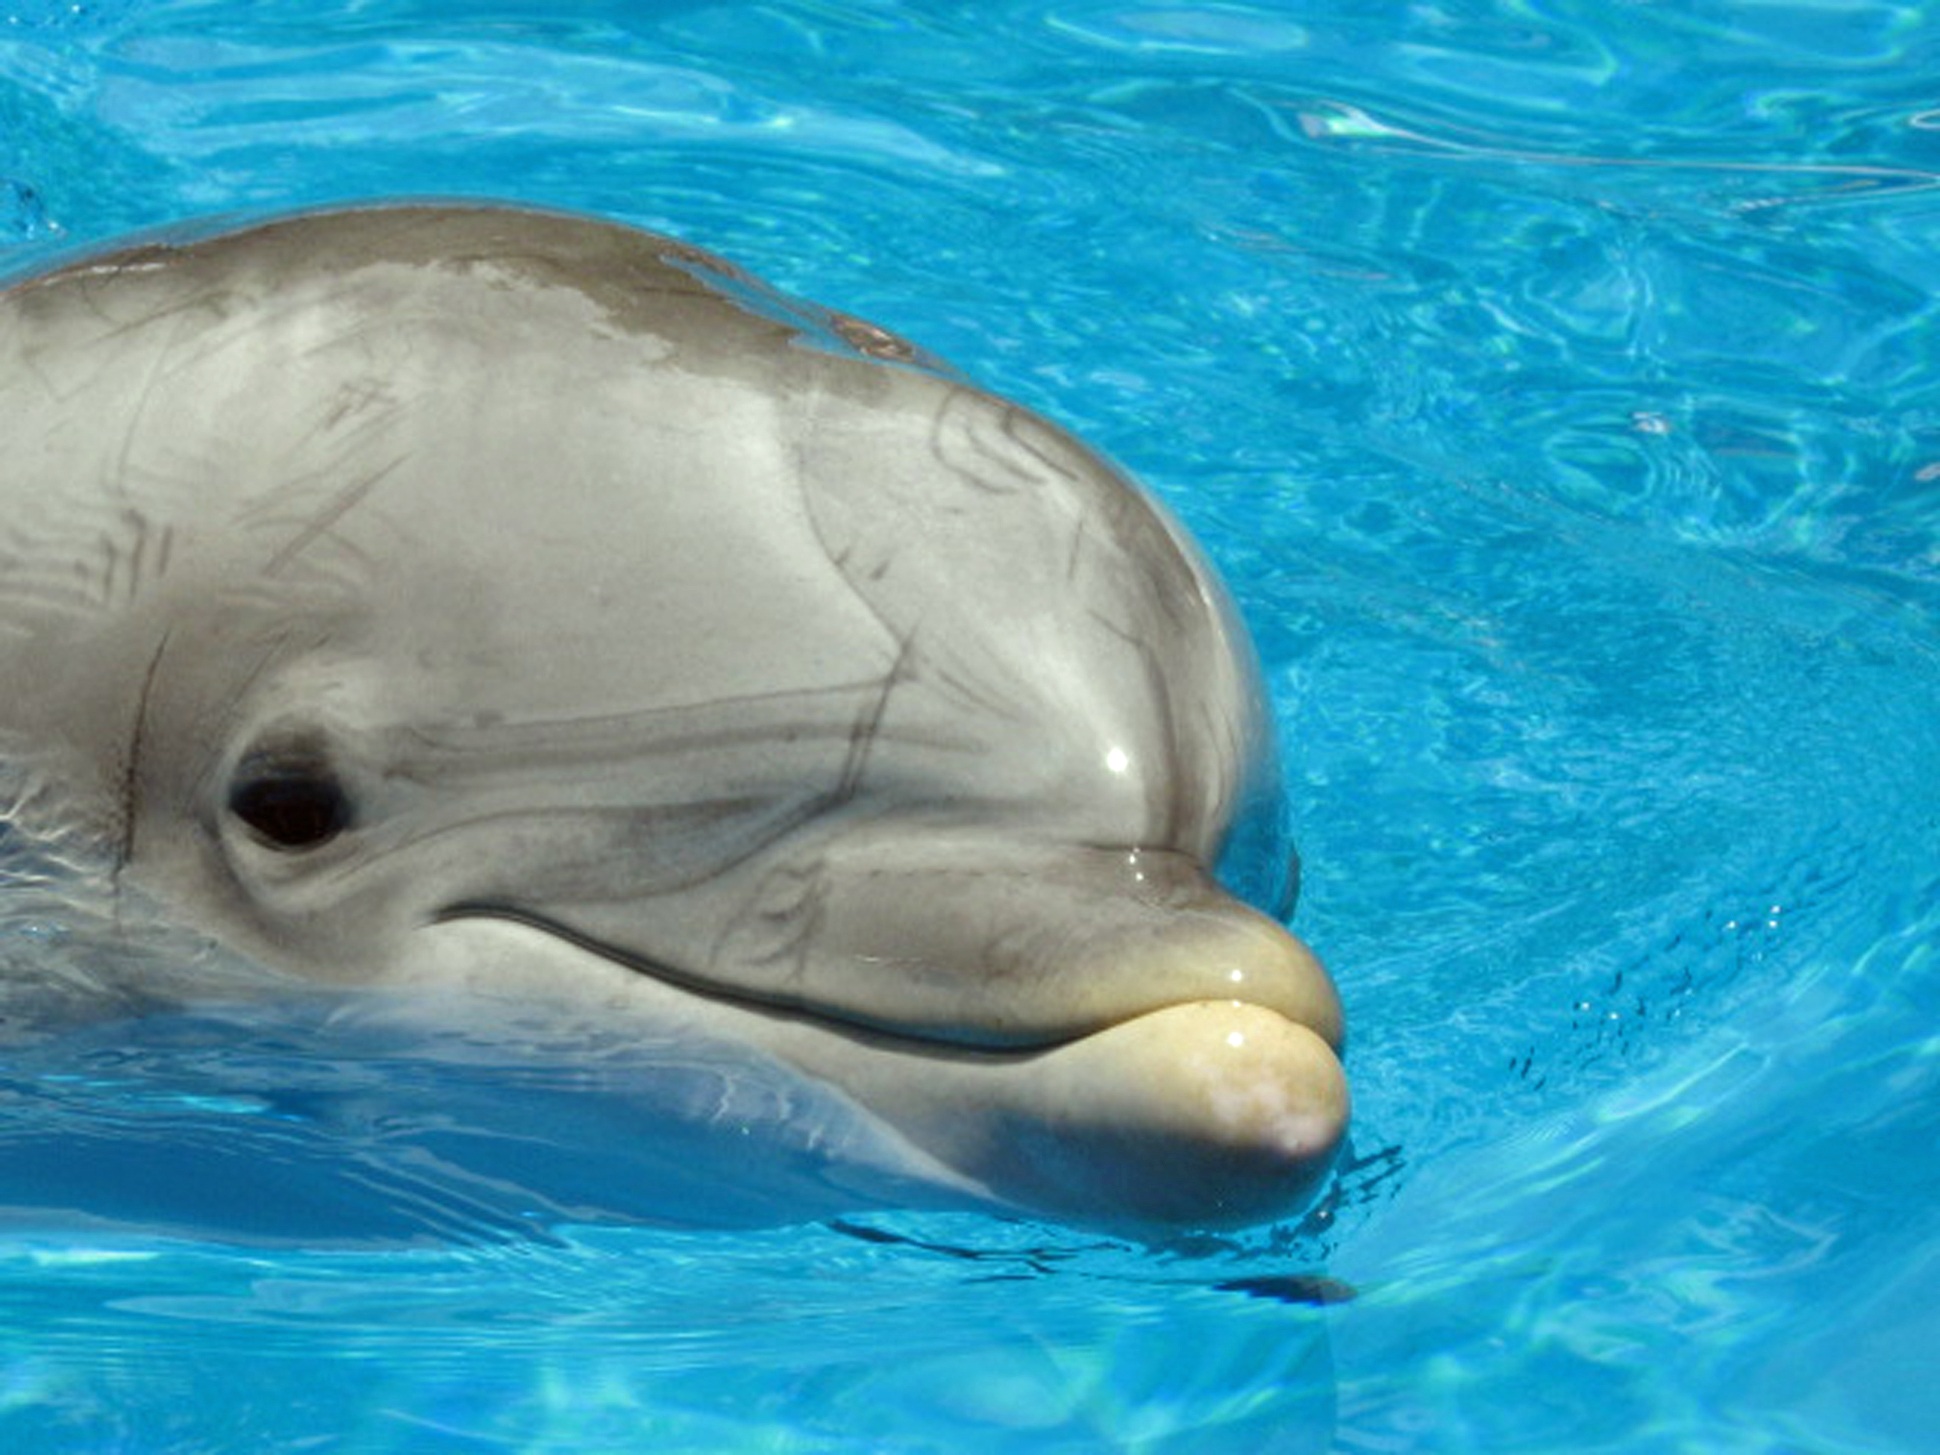
animal, biology, mammal, flipper, marine, vertebrate, dolphin, marine mammal, marine biology, spinner dolphin, whales dolphins and porpoises, stenella, common bottlenose dolphin, short beaked common dolphin, rough toothed dolphin, tucuxi